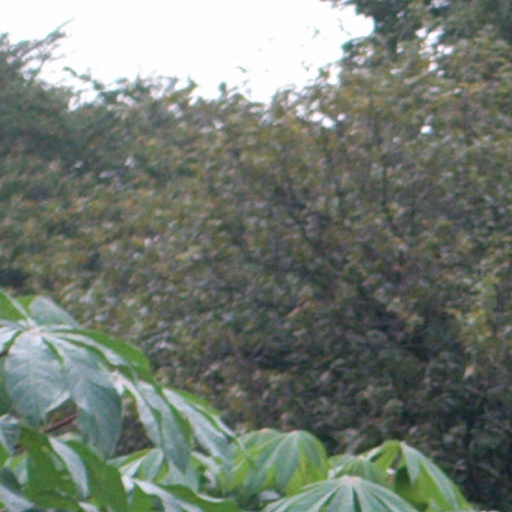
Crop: cassava